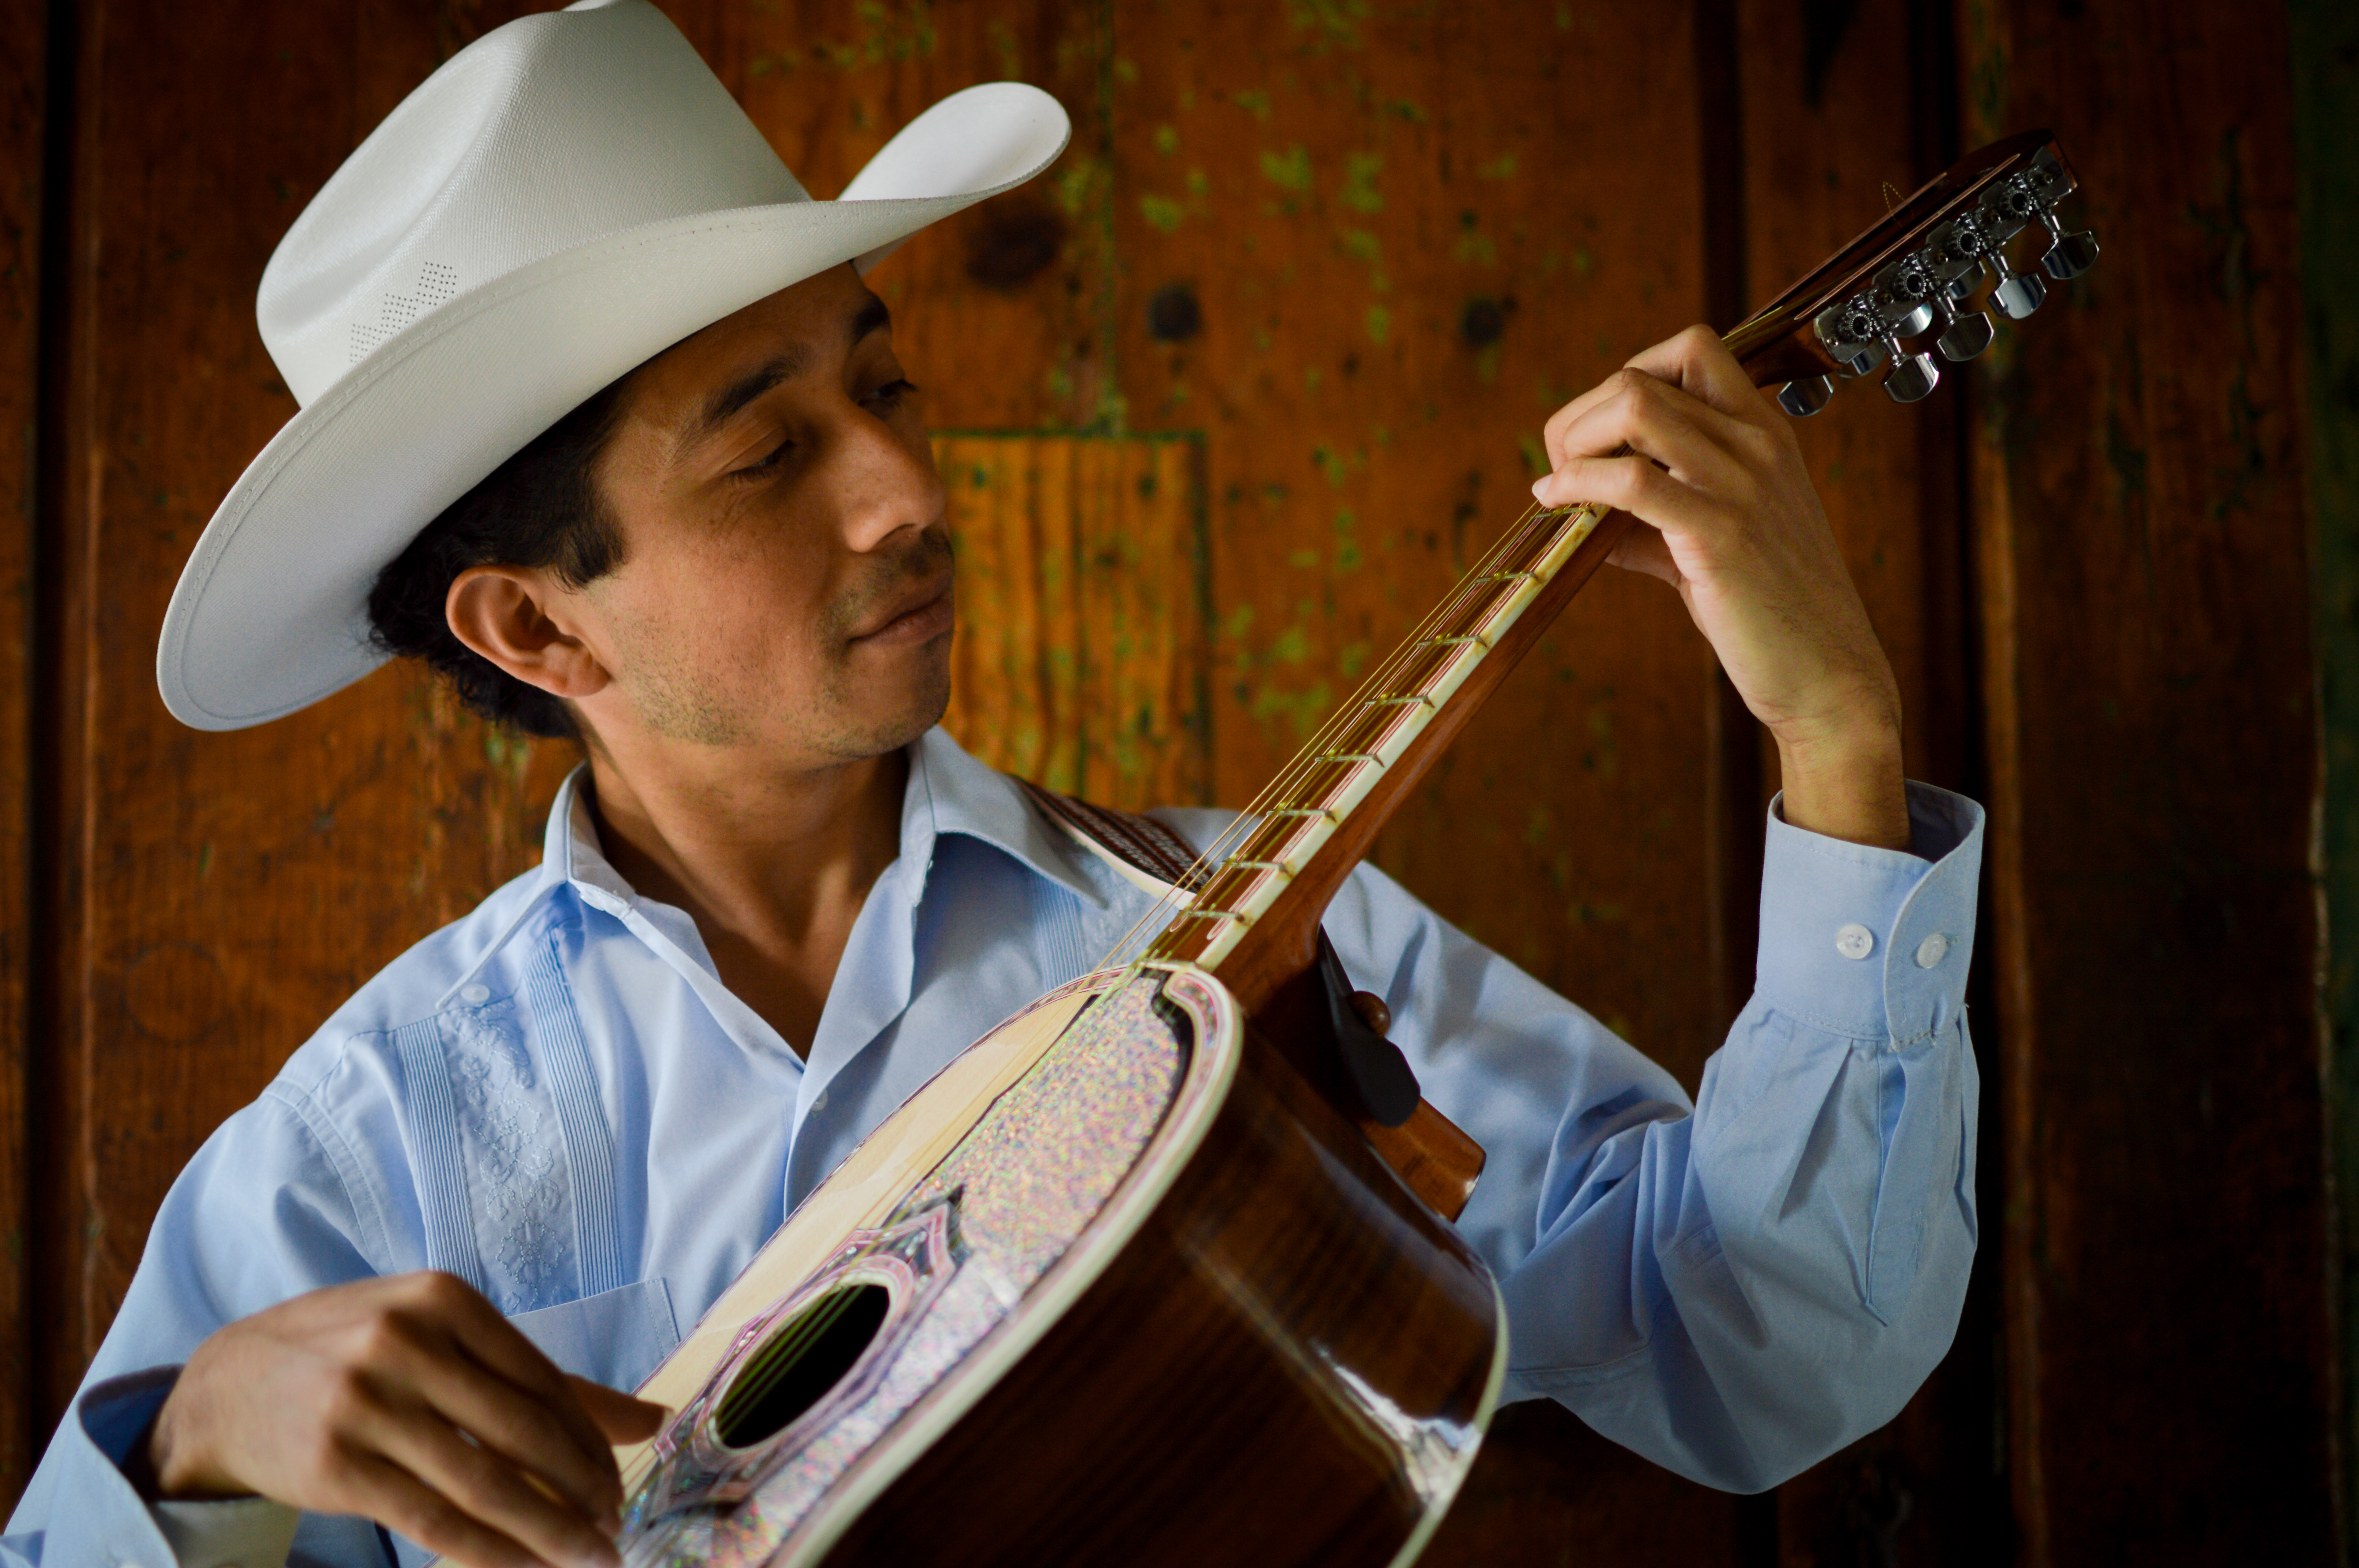
music, musical instrument, string instrument, plucked string instruments, musician, folk instrument